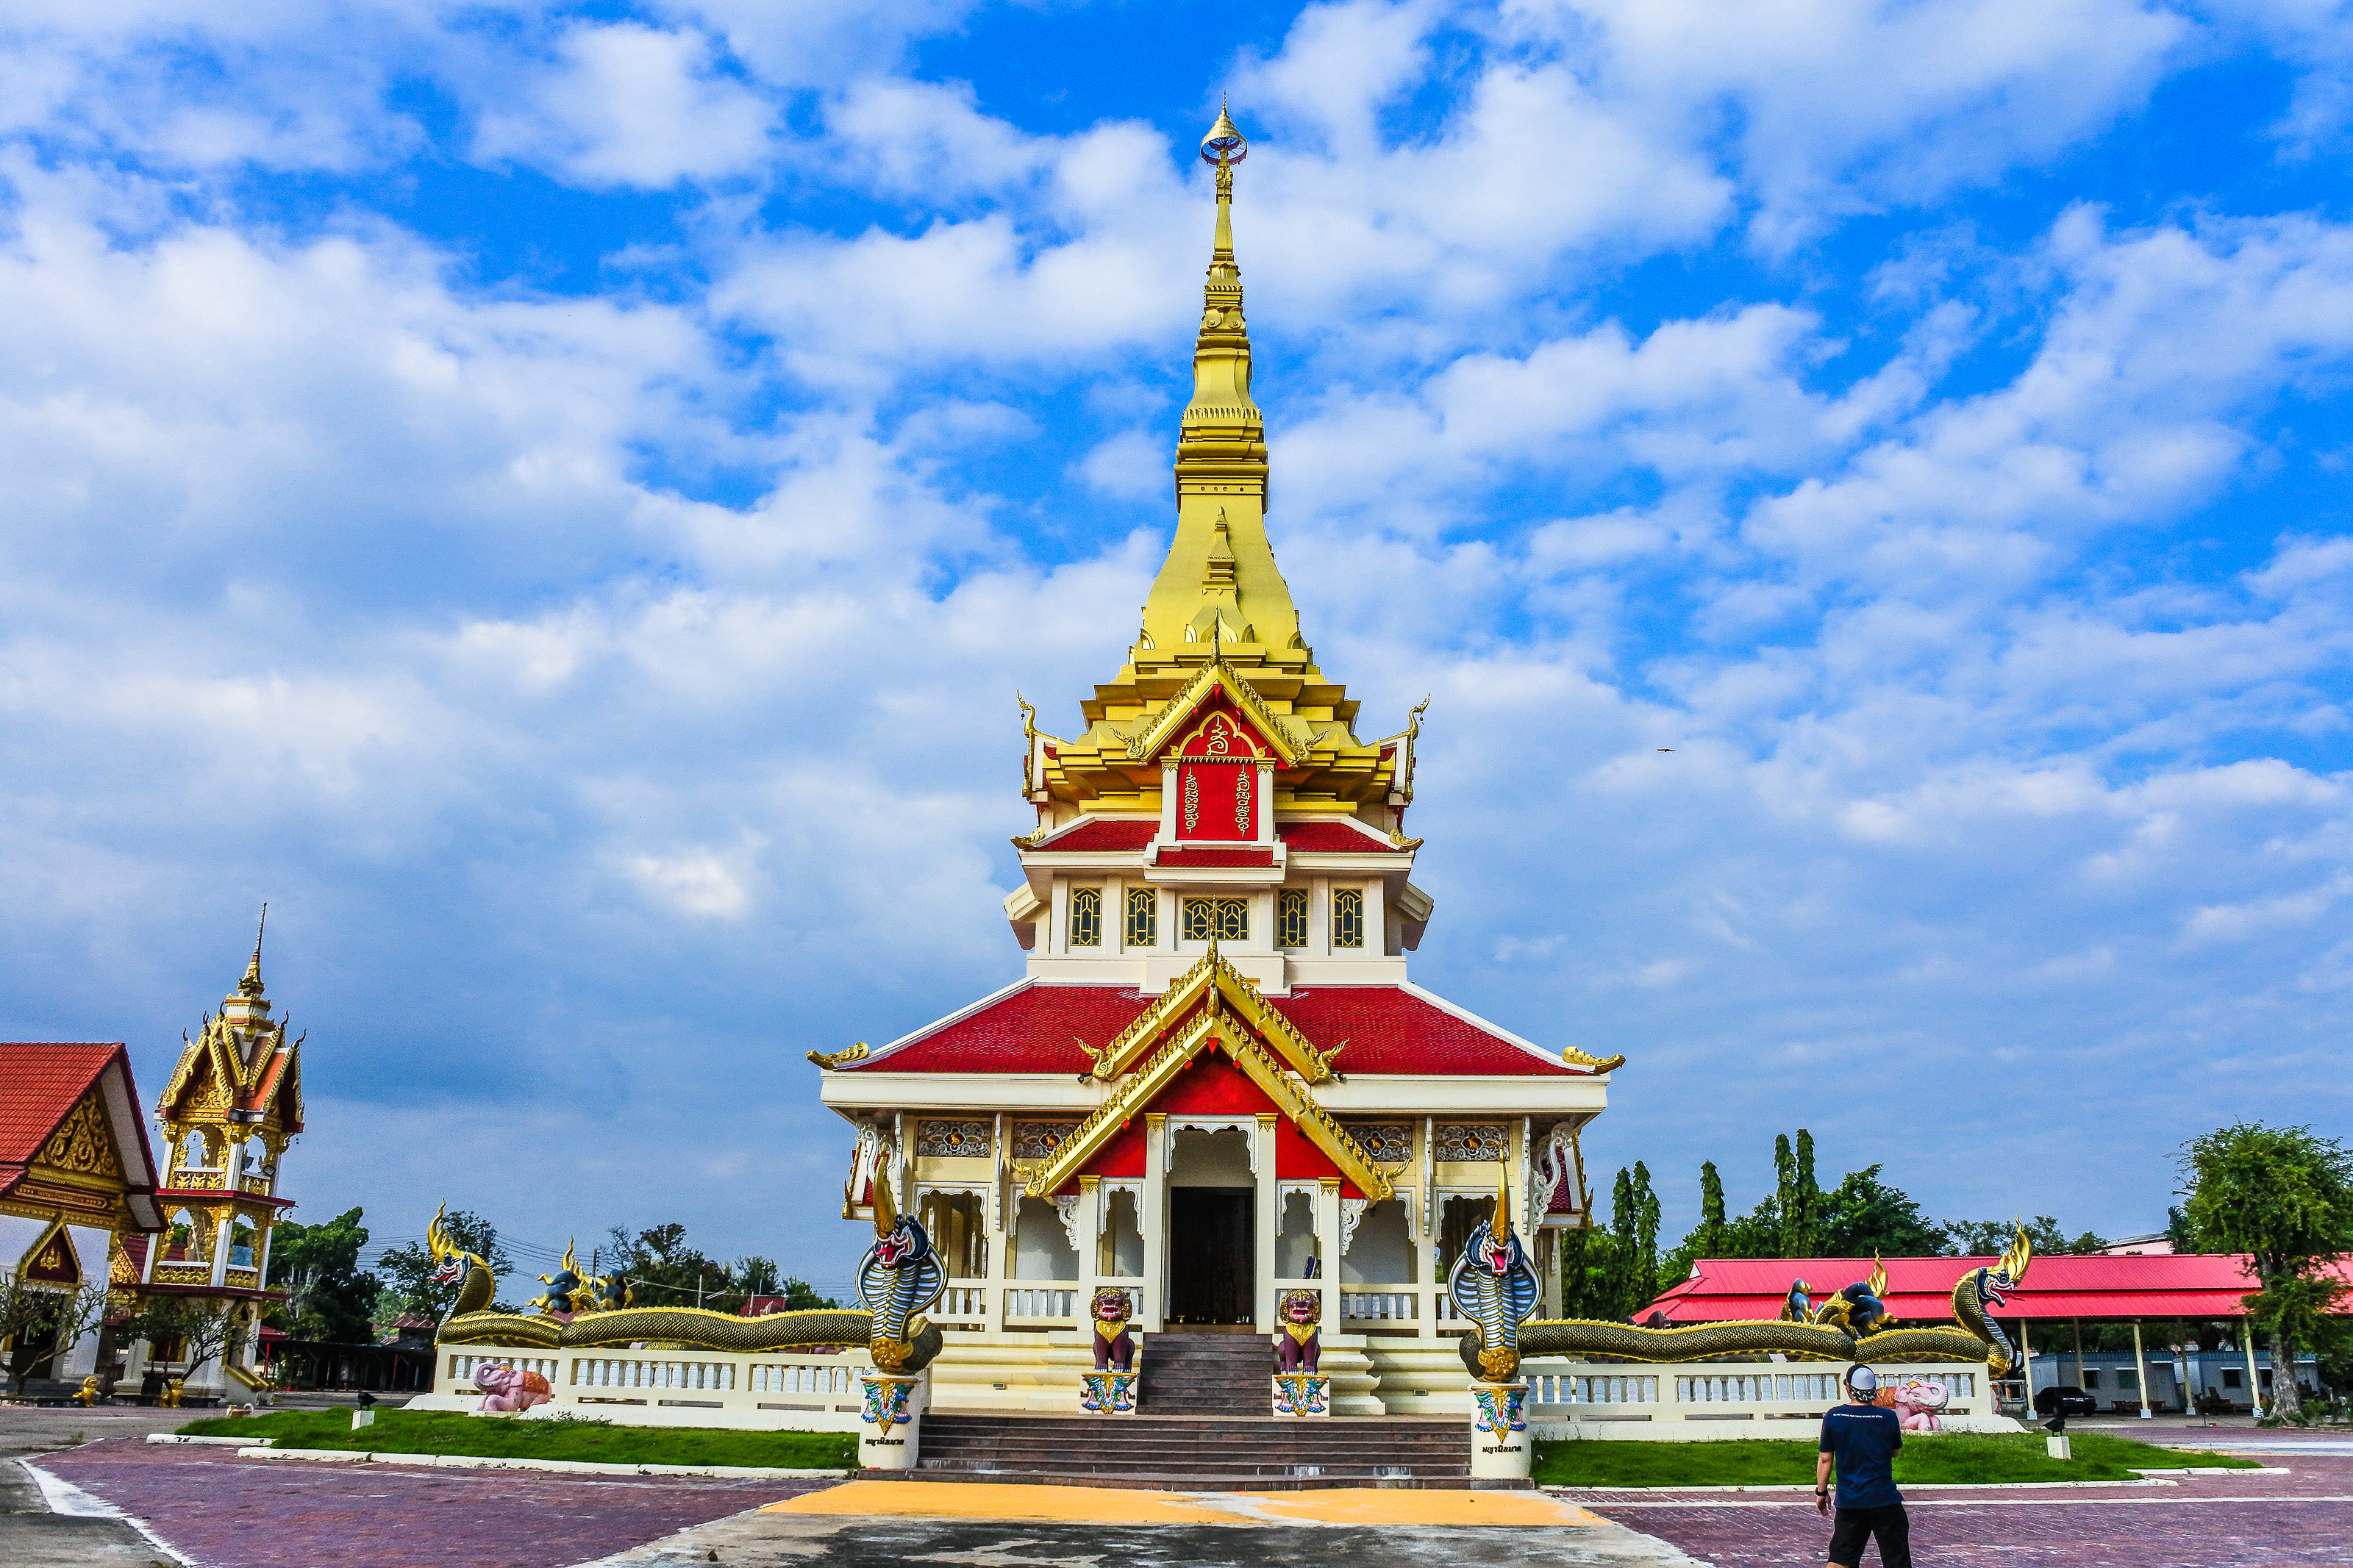
anand, mahathad, relic, chedi, yasothorn, prathat, yasothon, building, mahatat, phra, mahathat, buddha, thailand, landmark, pra, phrathad, thad, old, tat, thai, history, ancient, stupa, phathat, disciple, pratat, maha, phathad, gold, ananda, architecture, anon, art, asia, pha, northeast, wat, buddhism, monk, phrathat, religion, arnon, pagoda, monastery, esan, culture, buddhist, temple, travel, place of worship, sky, shrine, cloud, chinese architecture, tourist attraction, spire, steeple, tower, japanese architecture, tourism, leisure